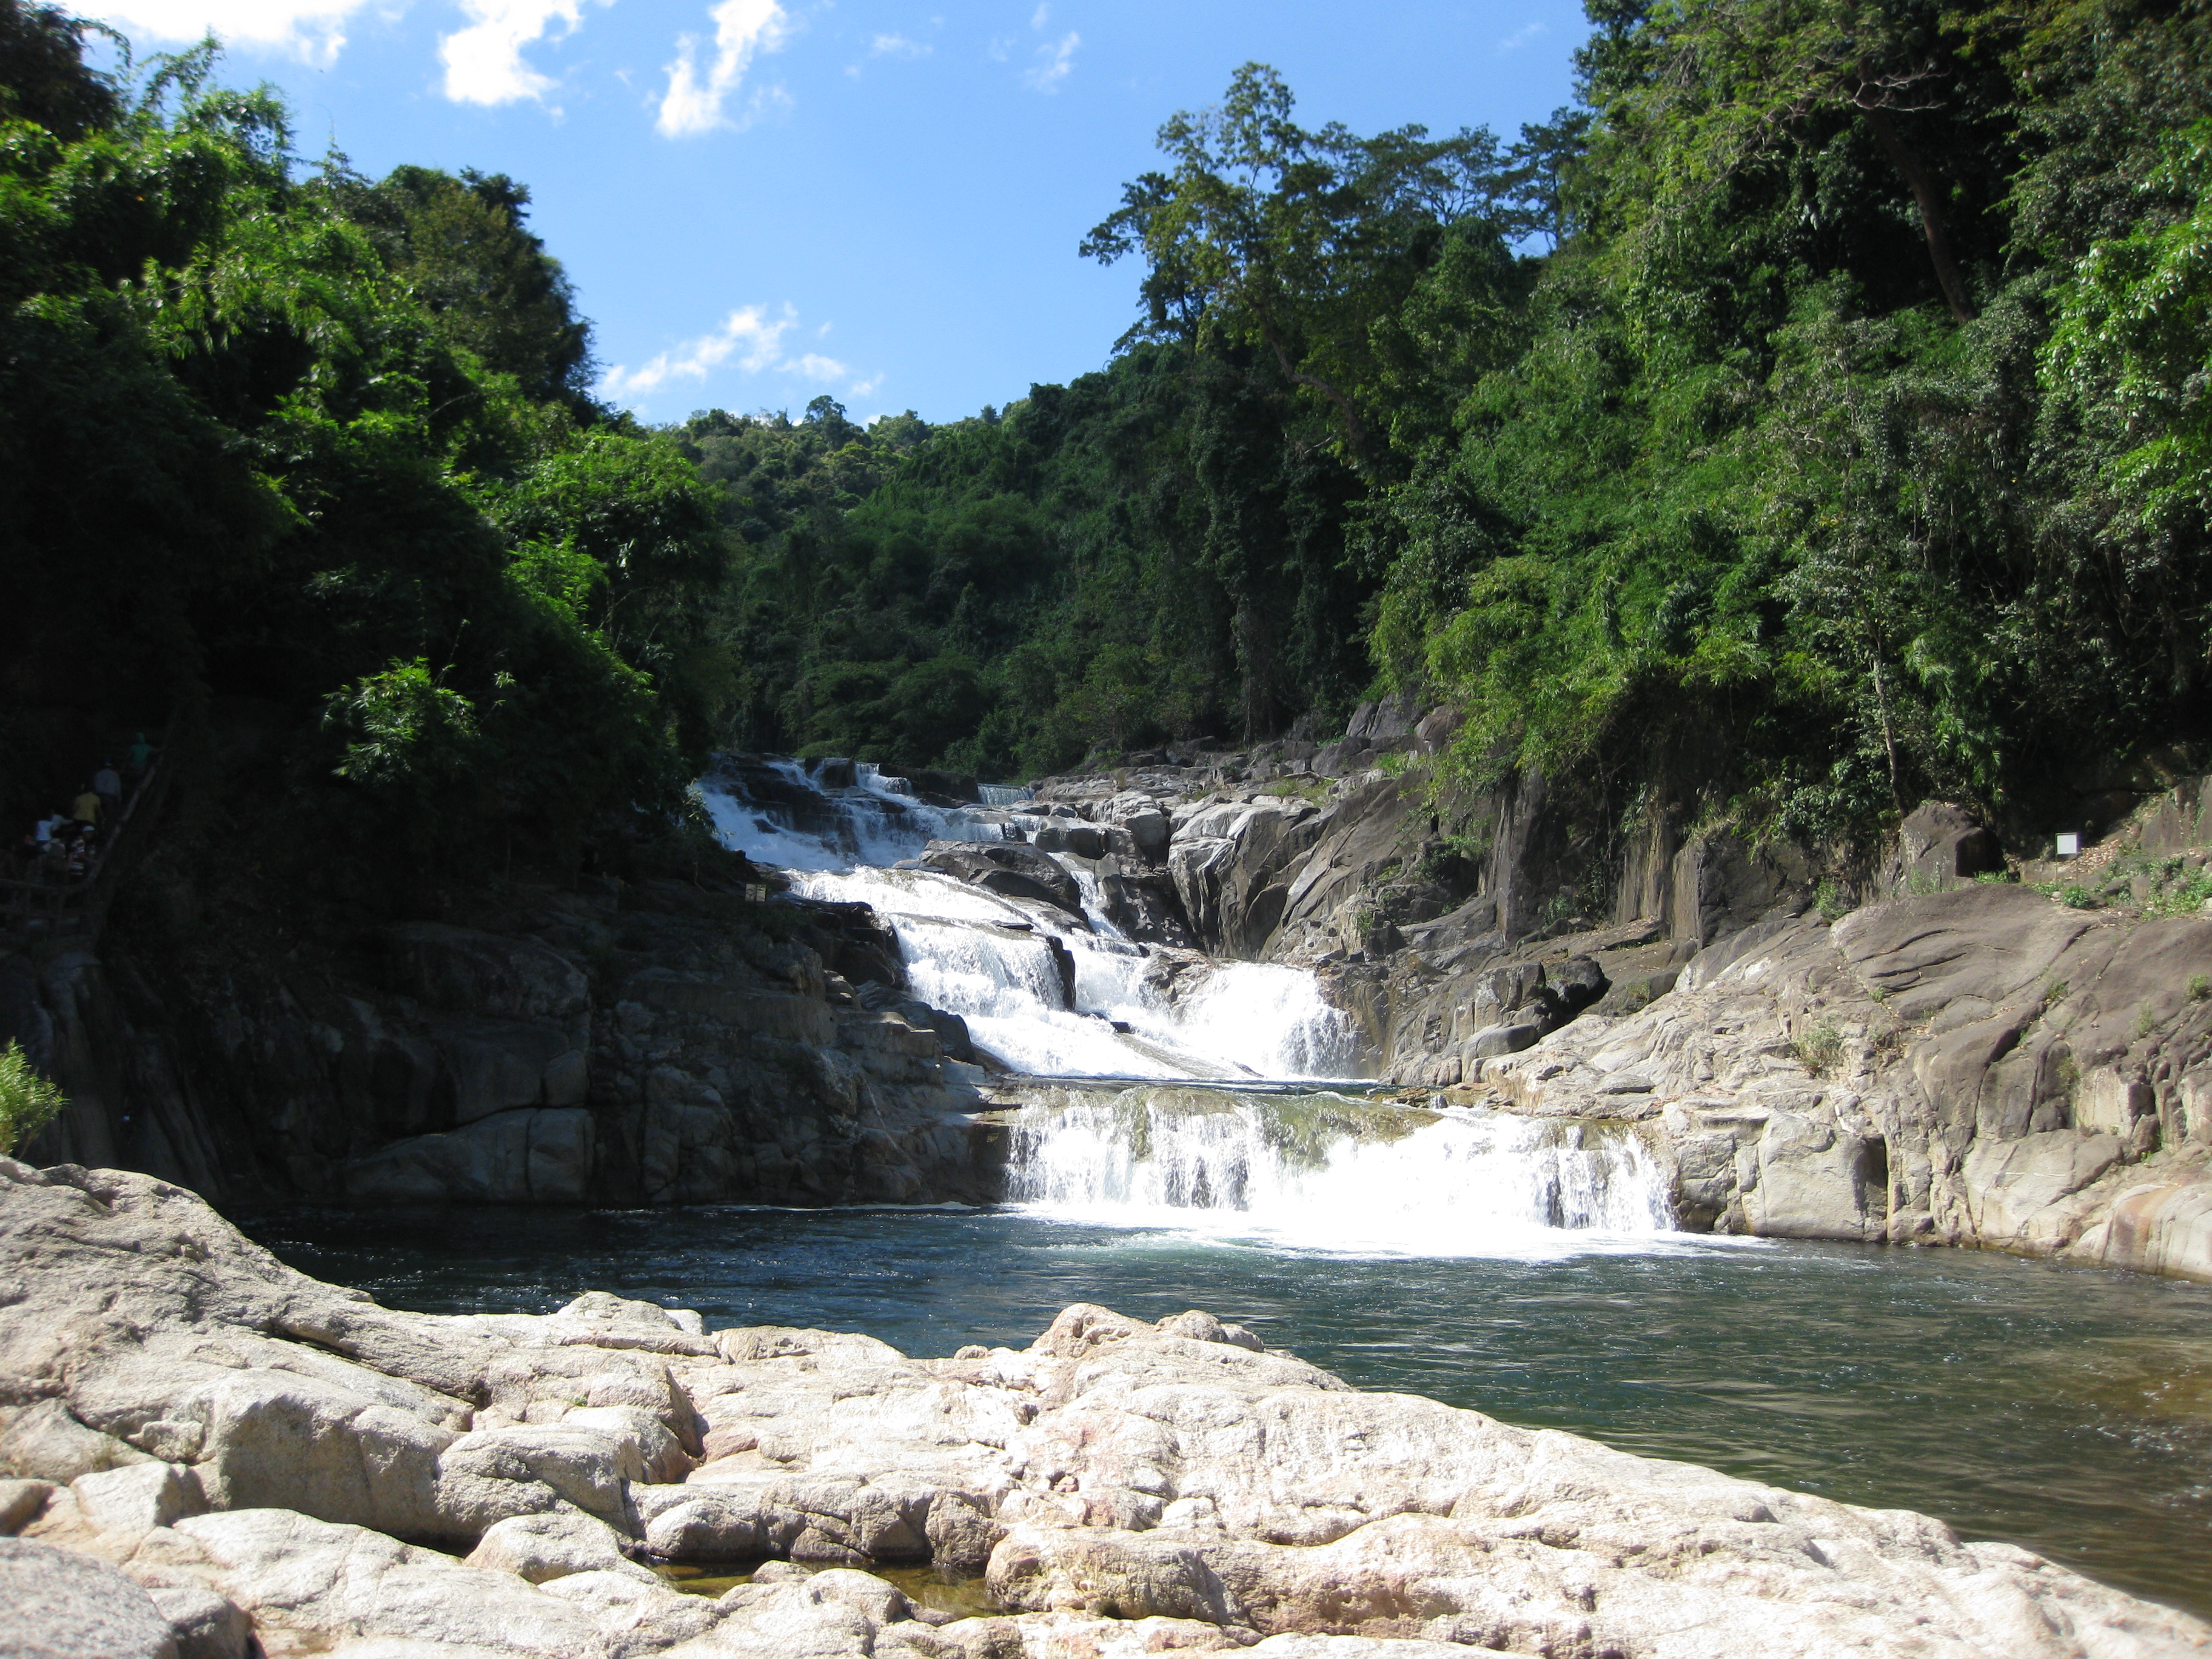
user: text: Hoạt động giải trí phổ biến nào thường diễn ra ở những địa điểm có thác nước như thế này?
assistant: text: Tắm suối, dã ngoại, khám phá thiên nhiên.

user: text: Mối quan hệ giữa thác nước, đá và cây cối trong bức ảnh này là gì?
assistant: text: Thác nước chảy qua các tầng đá gồ ghề, len lỏi giữa những khu rừng cây xanh tốt bao quanh, tạo nên một cảnh quan thiên nhiên hùng vĩ và tươi mát.